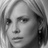
Emotion: neutral